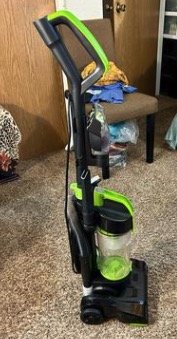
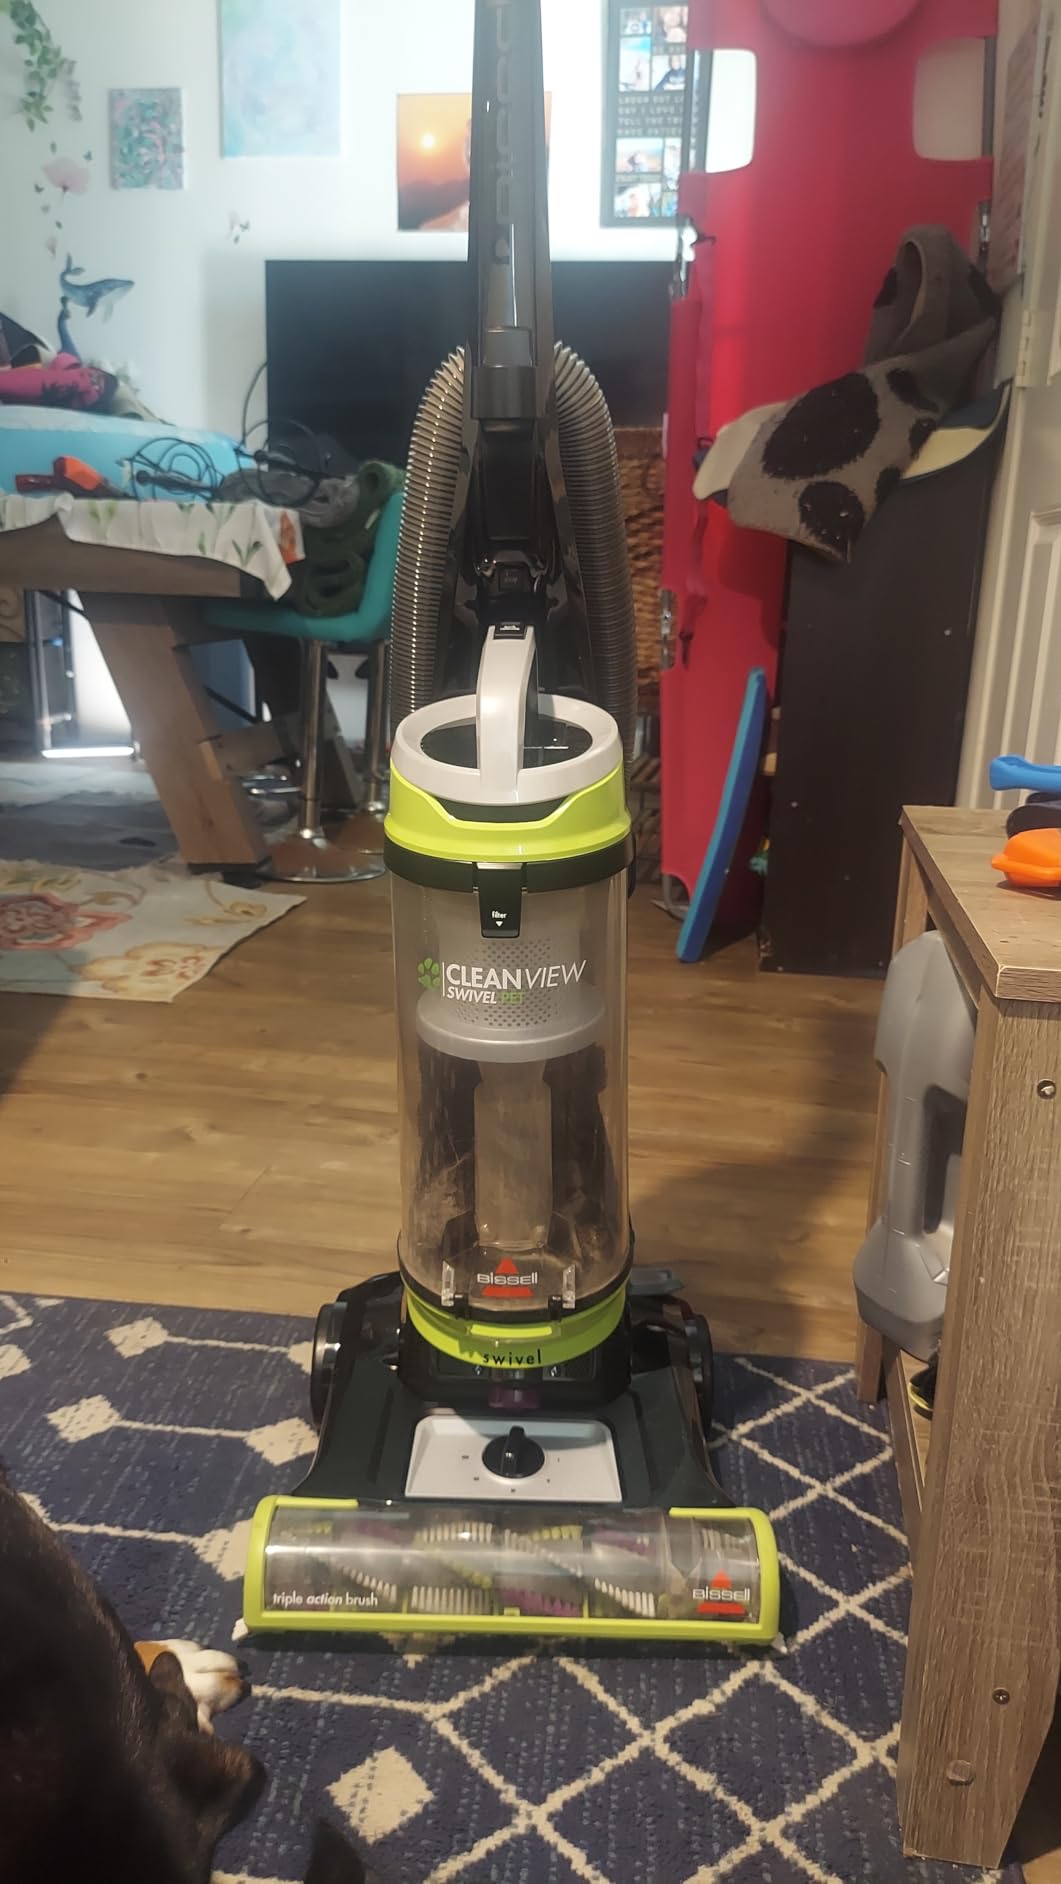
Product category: items_vacuum
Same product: no